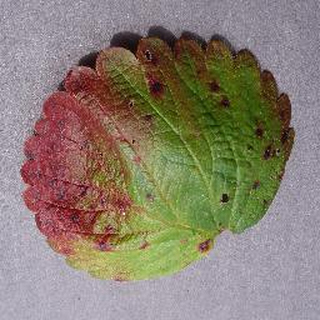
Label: strawberry_leaf_scorch